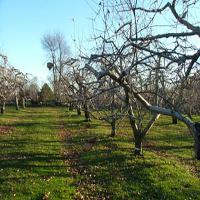
Weather: sun or clear